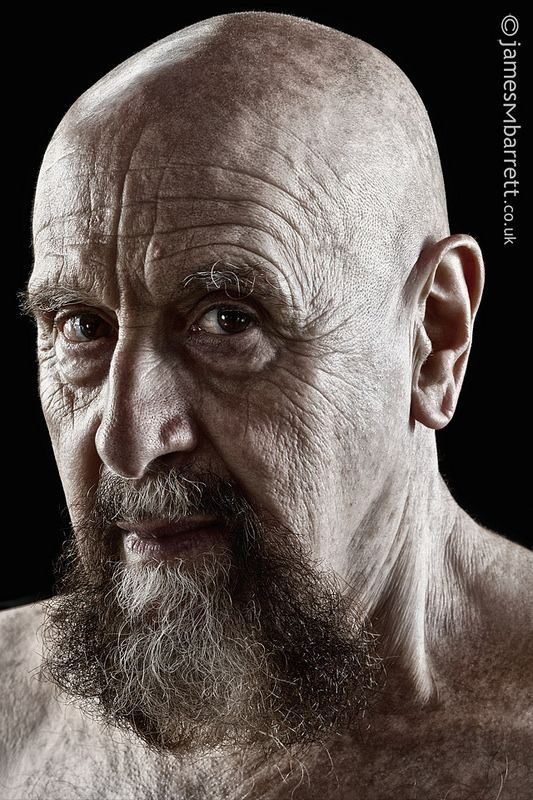
Gender: men